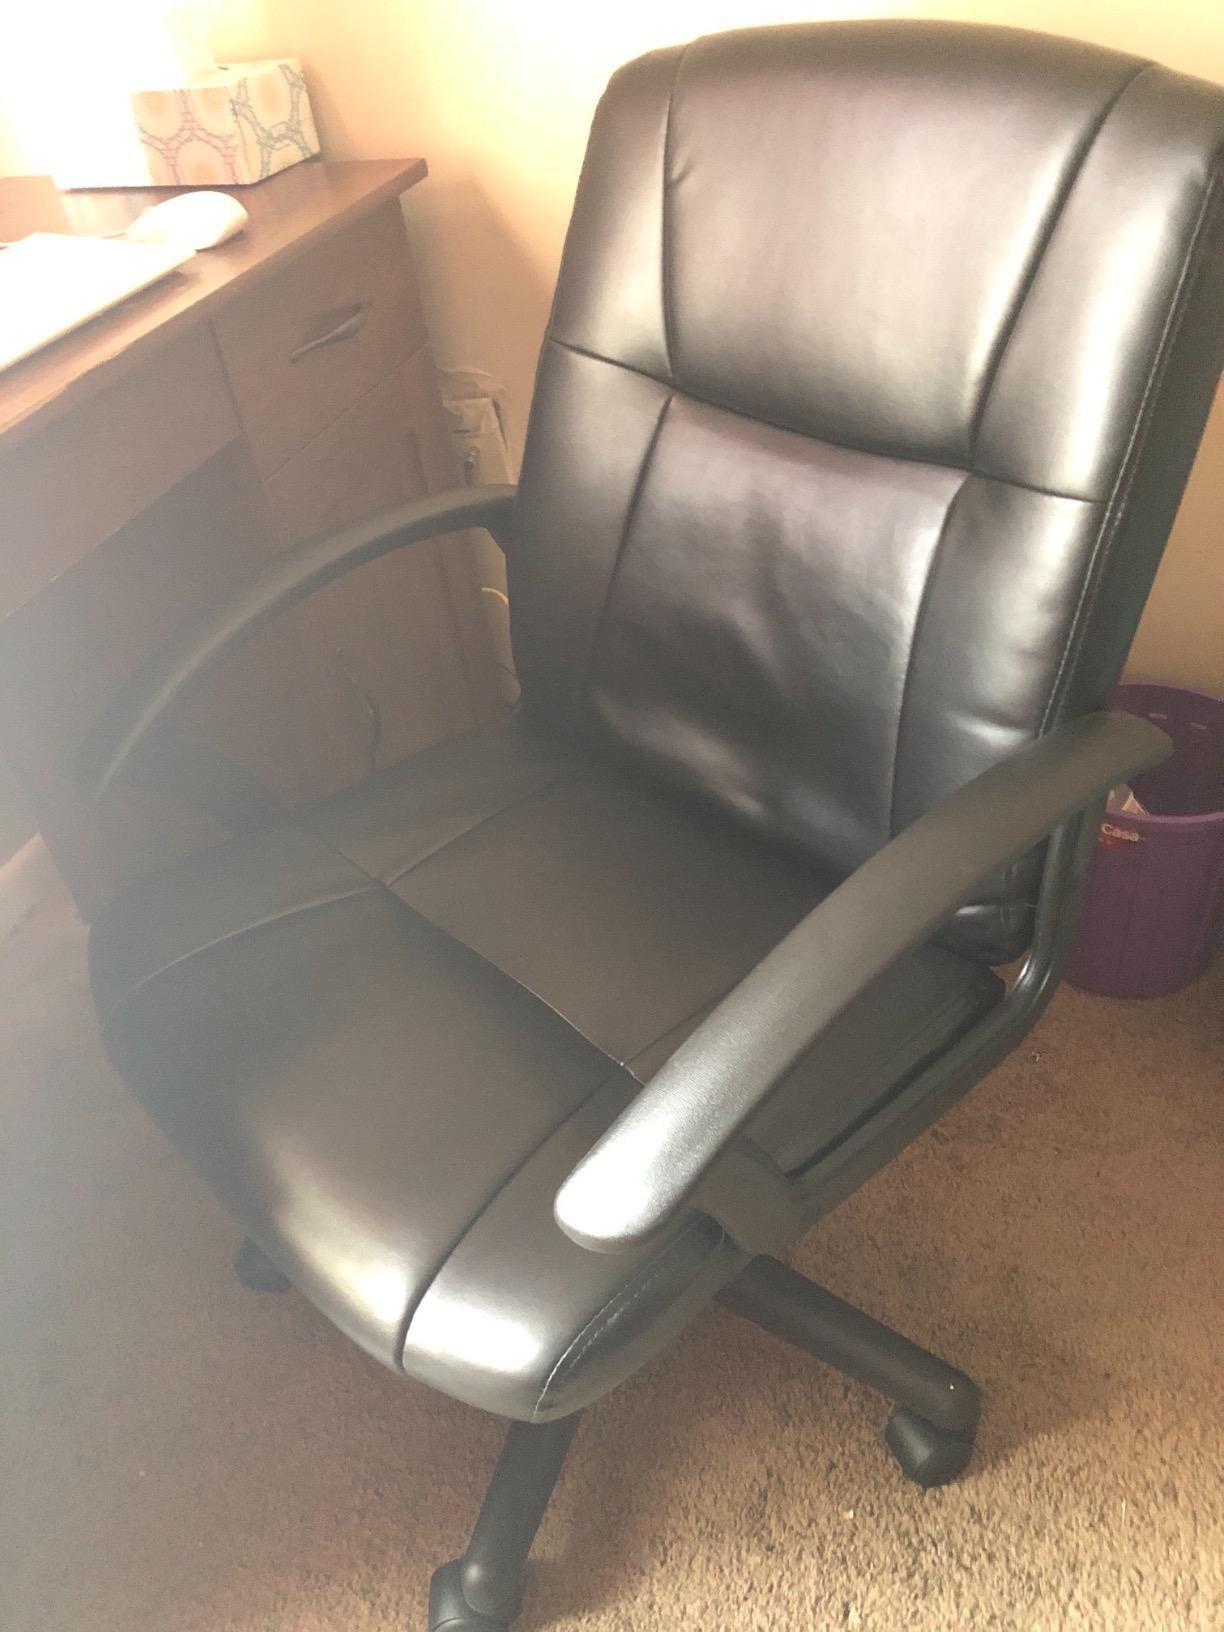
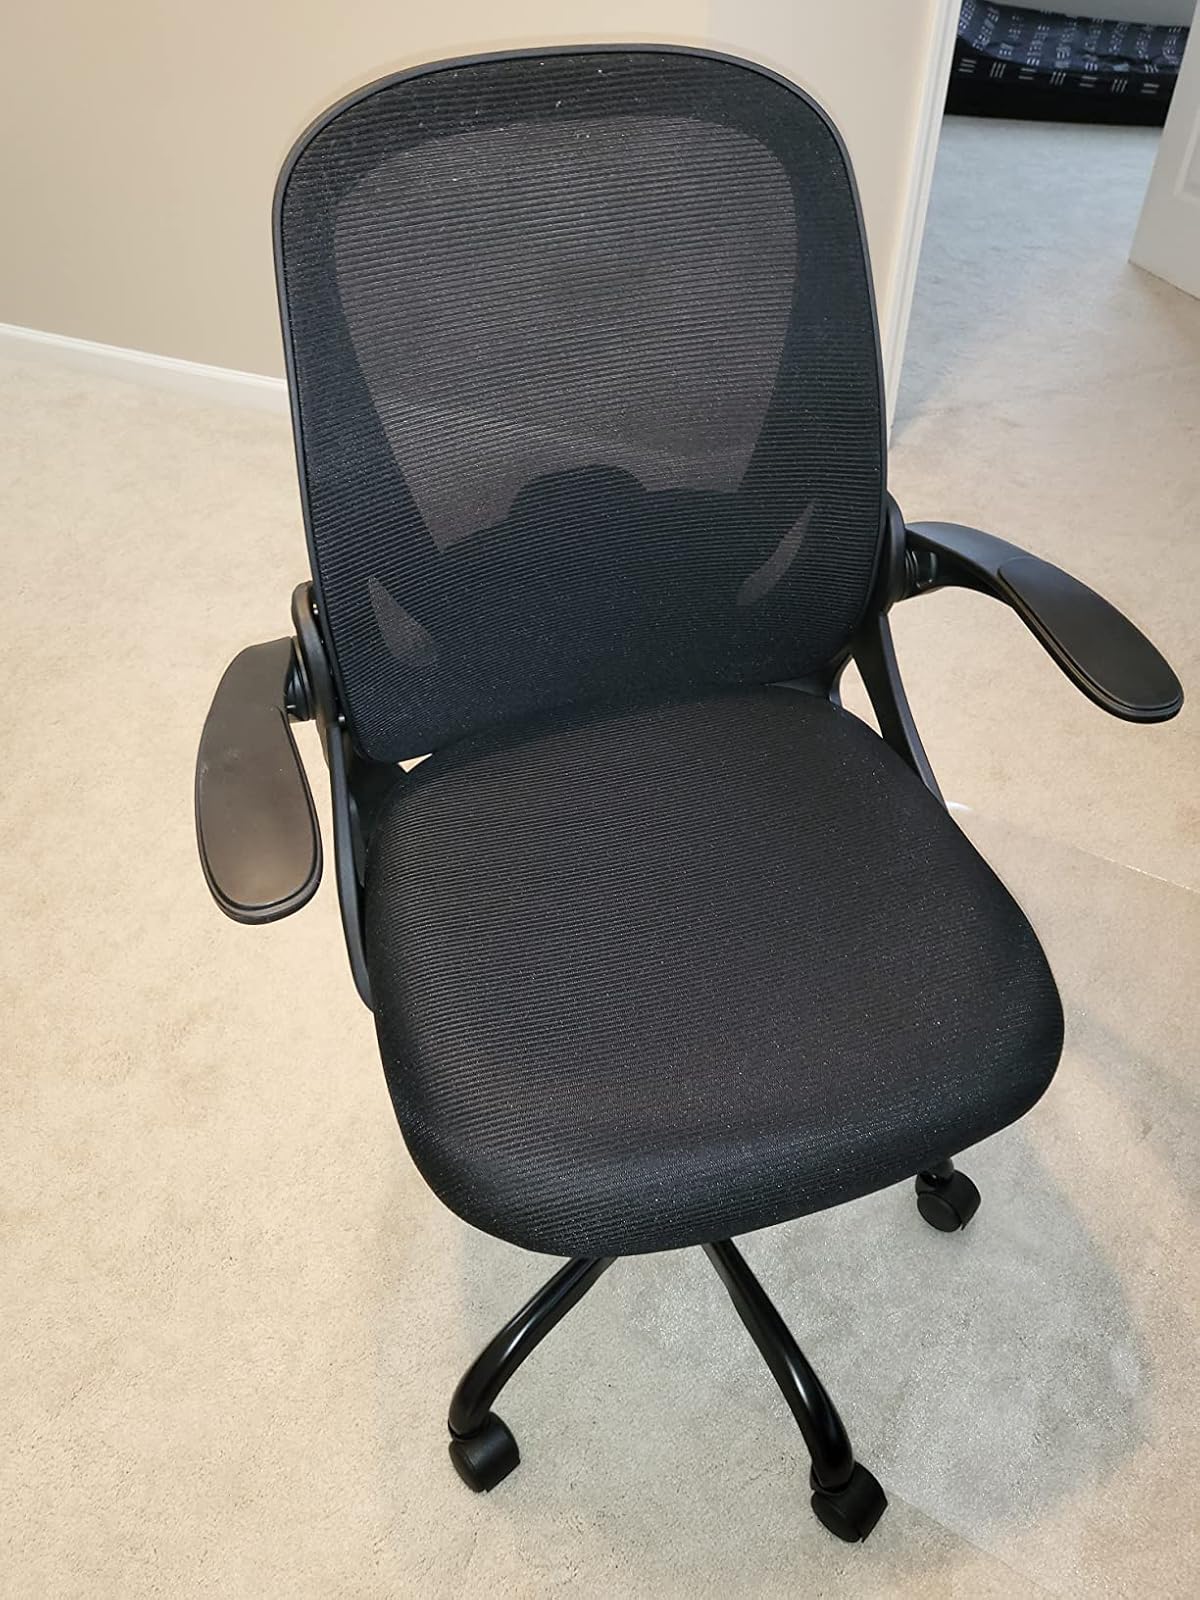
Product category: items_chair
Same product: no